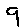
Label: 9